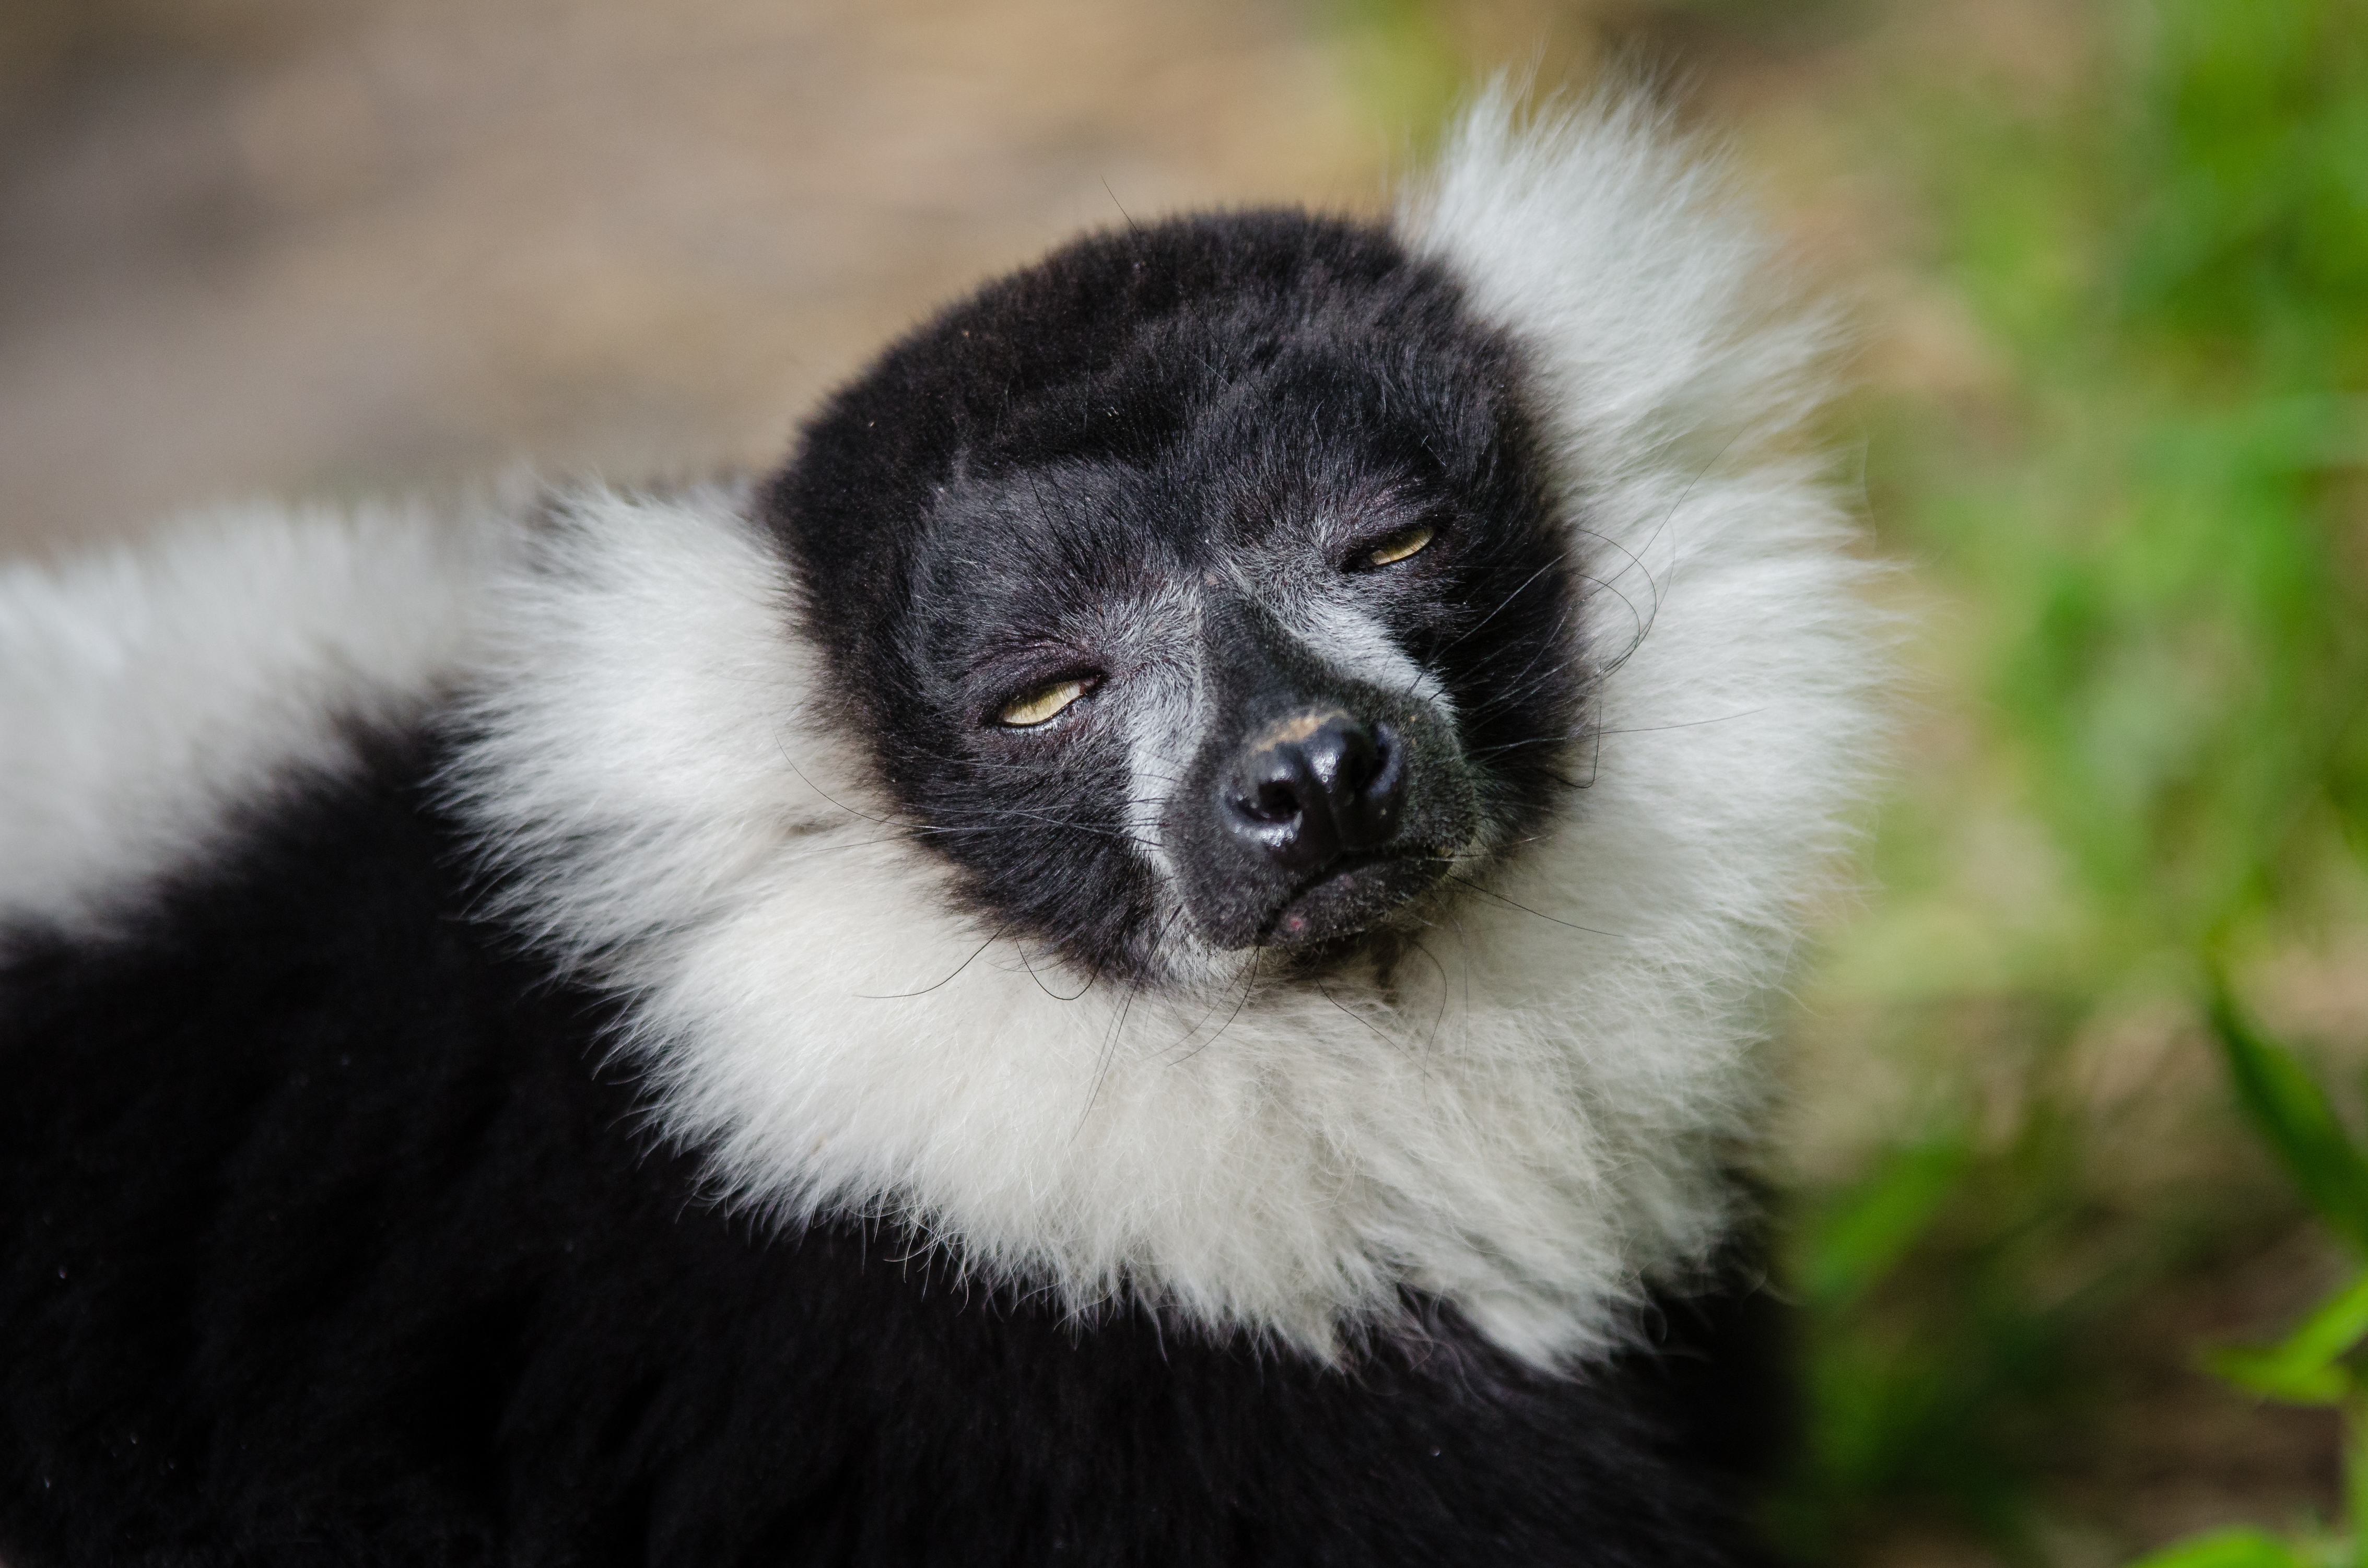
dog, animal, wildlife, zoo, mammal, fauna, primate, madagascar, vertebrate, lemur, keeshond, dog like mammal, dog breed group, german spitz